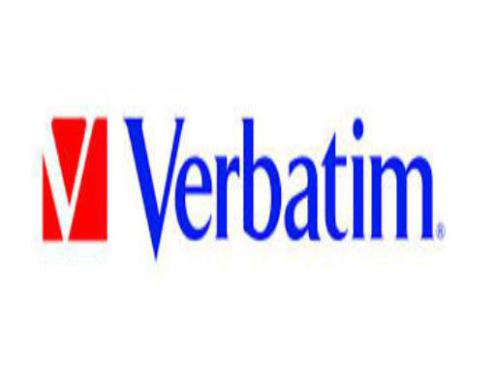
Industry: Necessities